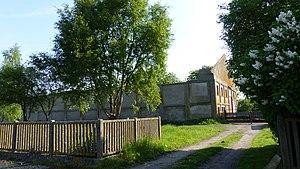
Bâtiment de stockage des engrais en gare de de Crèvecœur-le-Grand, avant la reconstruction de sa toiture afin d'en faire le nouveau dépôt du MTVS
Le musée des tramways à vapeur et des chemins de fer secondaires français est situé à côté de la gare de Valmondois, à Butry-sur-Oise dans le Val-d'Oise, à 30 km au nord de Paris. Ce musée présente une collection de véhicules ferroviaires des anciens chemins de fer départementaux, sauvegardés et remis en état par les bénévoles d'une association. De 1986 à 2017, il était possible de parcourir, certains jours, une petite ligne à voie métrique longue d'un kilomètre, dite « chemin de fer des impressionnistes », avec certains véhicules anciens du musée. Cependant, en novembre 2007, trois blocs de rocher décrochés de la colline sont tombés sur la voie. Le terminus de cette voie est devenu inaccessible du fait d'un éboulement. Les trains vapeur ne roulaient donc plus au-delà de la rue de Parmain, soit sur cinq cents mètres de ligne de 2008 à 2017. En 2017, le reste de la ligne est abandonné et déposé en fin d'année. Un nouveau site est en création dans l'Oise au départ de Crèvecœur-le-Grand. Un début d'exploitation a eu lieu sur 1,6 km en 2017.
La Communauté de communes de Crèvecœur-le-Grand Pays Picard A16 Haute Vallée de la Celle est une ancienne communauté de communes française située dans le département de l'Oise.
La ligne de Saint-Omer-en-Chaussée à Vers est une ligne de chemin de fer, à écartement normal et à voie unique, entièrement située dans la région Hauts-de-France ; elle permettait d'assurer des relations entre Beauvais, préfecture de l'Oise, et Amiens, préfecture de la Somme. Ligne secondaire, exploitée initialement par la Compagnie des chemins de fer du Nord à partir de 1876, puis par la Société nationale des chemins de fer français, elle ferme progressivement de 1939, pour le trafic voyageur, à 1979, pour le dernier tronçon exploité pour le fret.